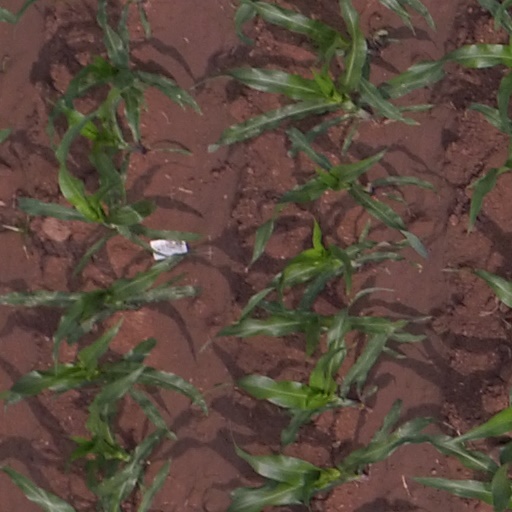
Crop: maize; corn